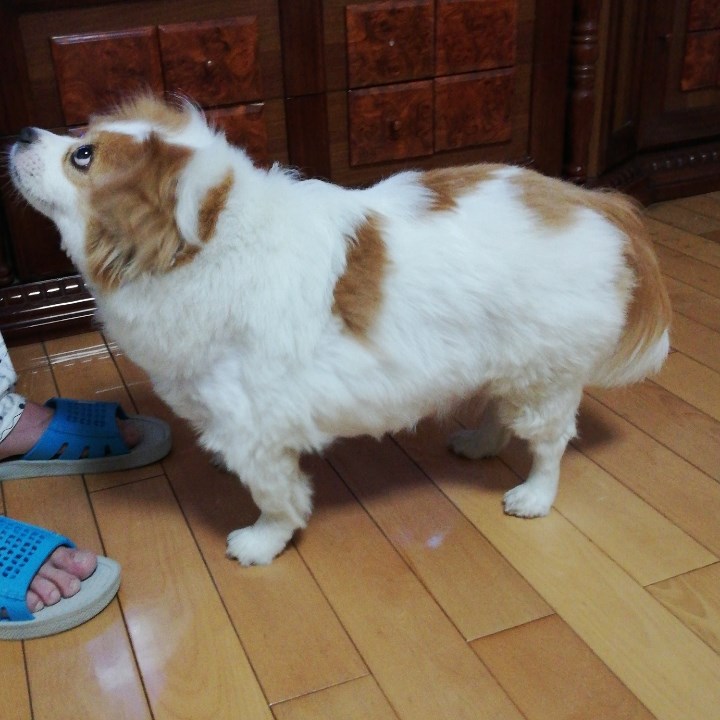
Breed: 480-n000125-Pekinese